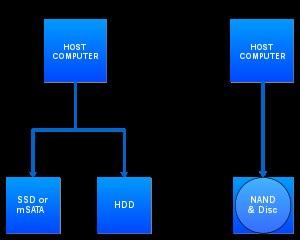
En informatique, un disque dur hybride est un dispositif logique ou physique de stockage qui combine la technologie des Solid-state drives avec la technologie des disques durs dans le but d'ajouter un peu de la vitesse des solid-state drives à la capacité de stockage économique des disques durs traditionnels. Le but du solid-state drive dans un disque dur hybride est d'agir comme un cache pour les données stockées sur le disque dur, améliorant la performance globale en gardant des copies des données les plus fréquemment utilisées sur le solid-state drive.